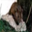
Label: mouse